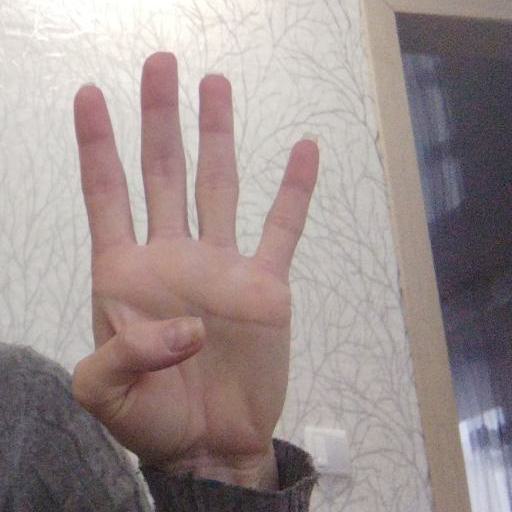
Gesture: four